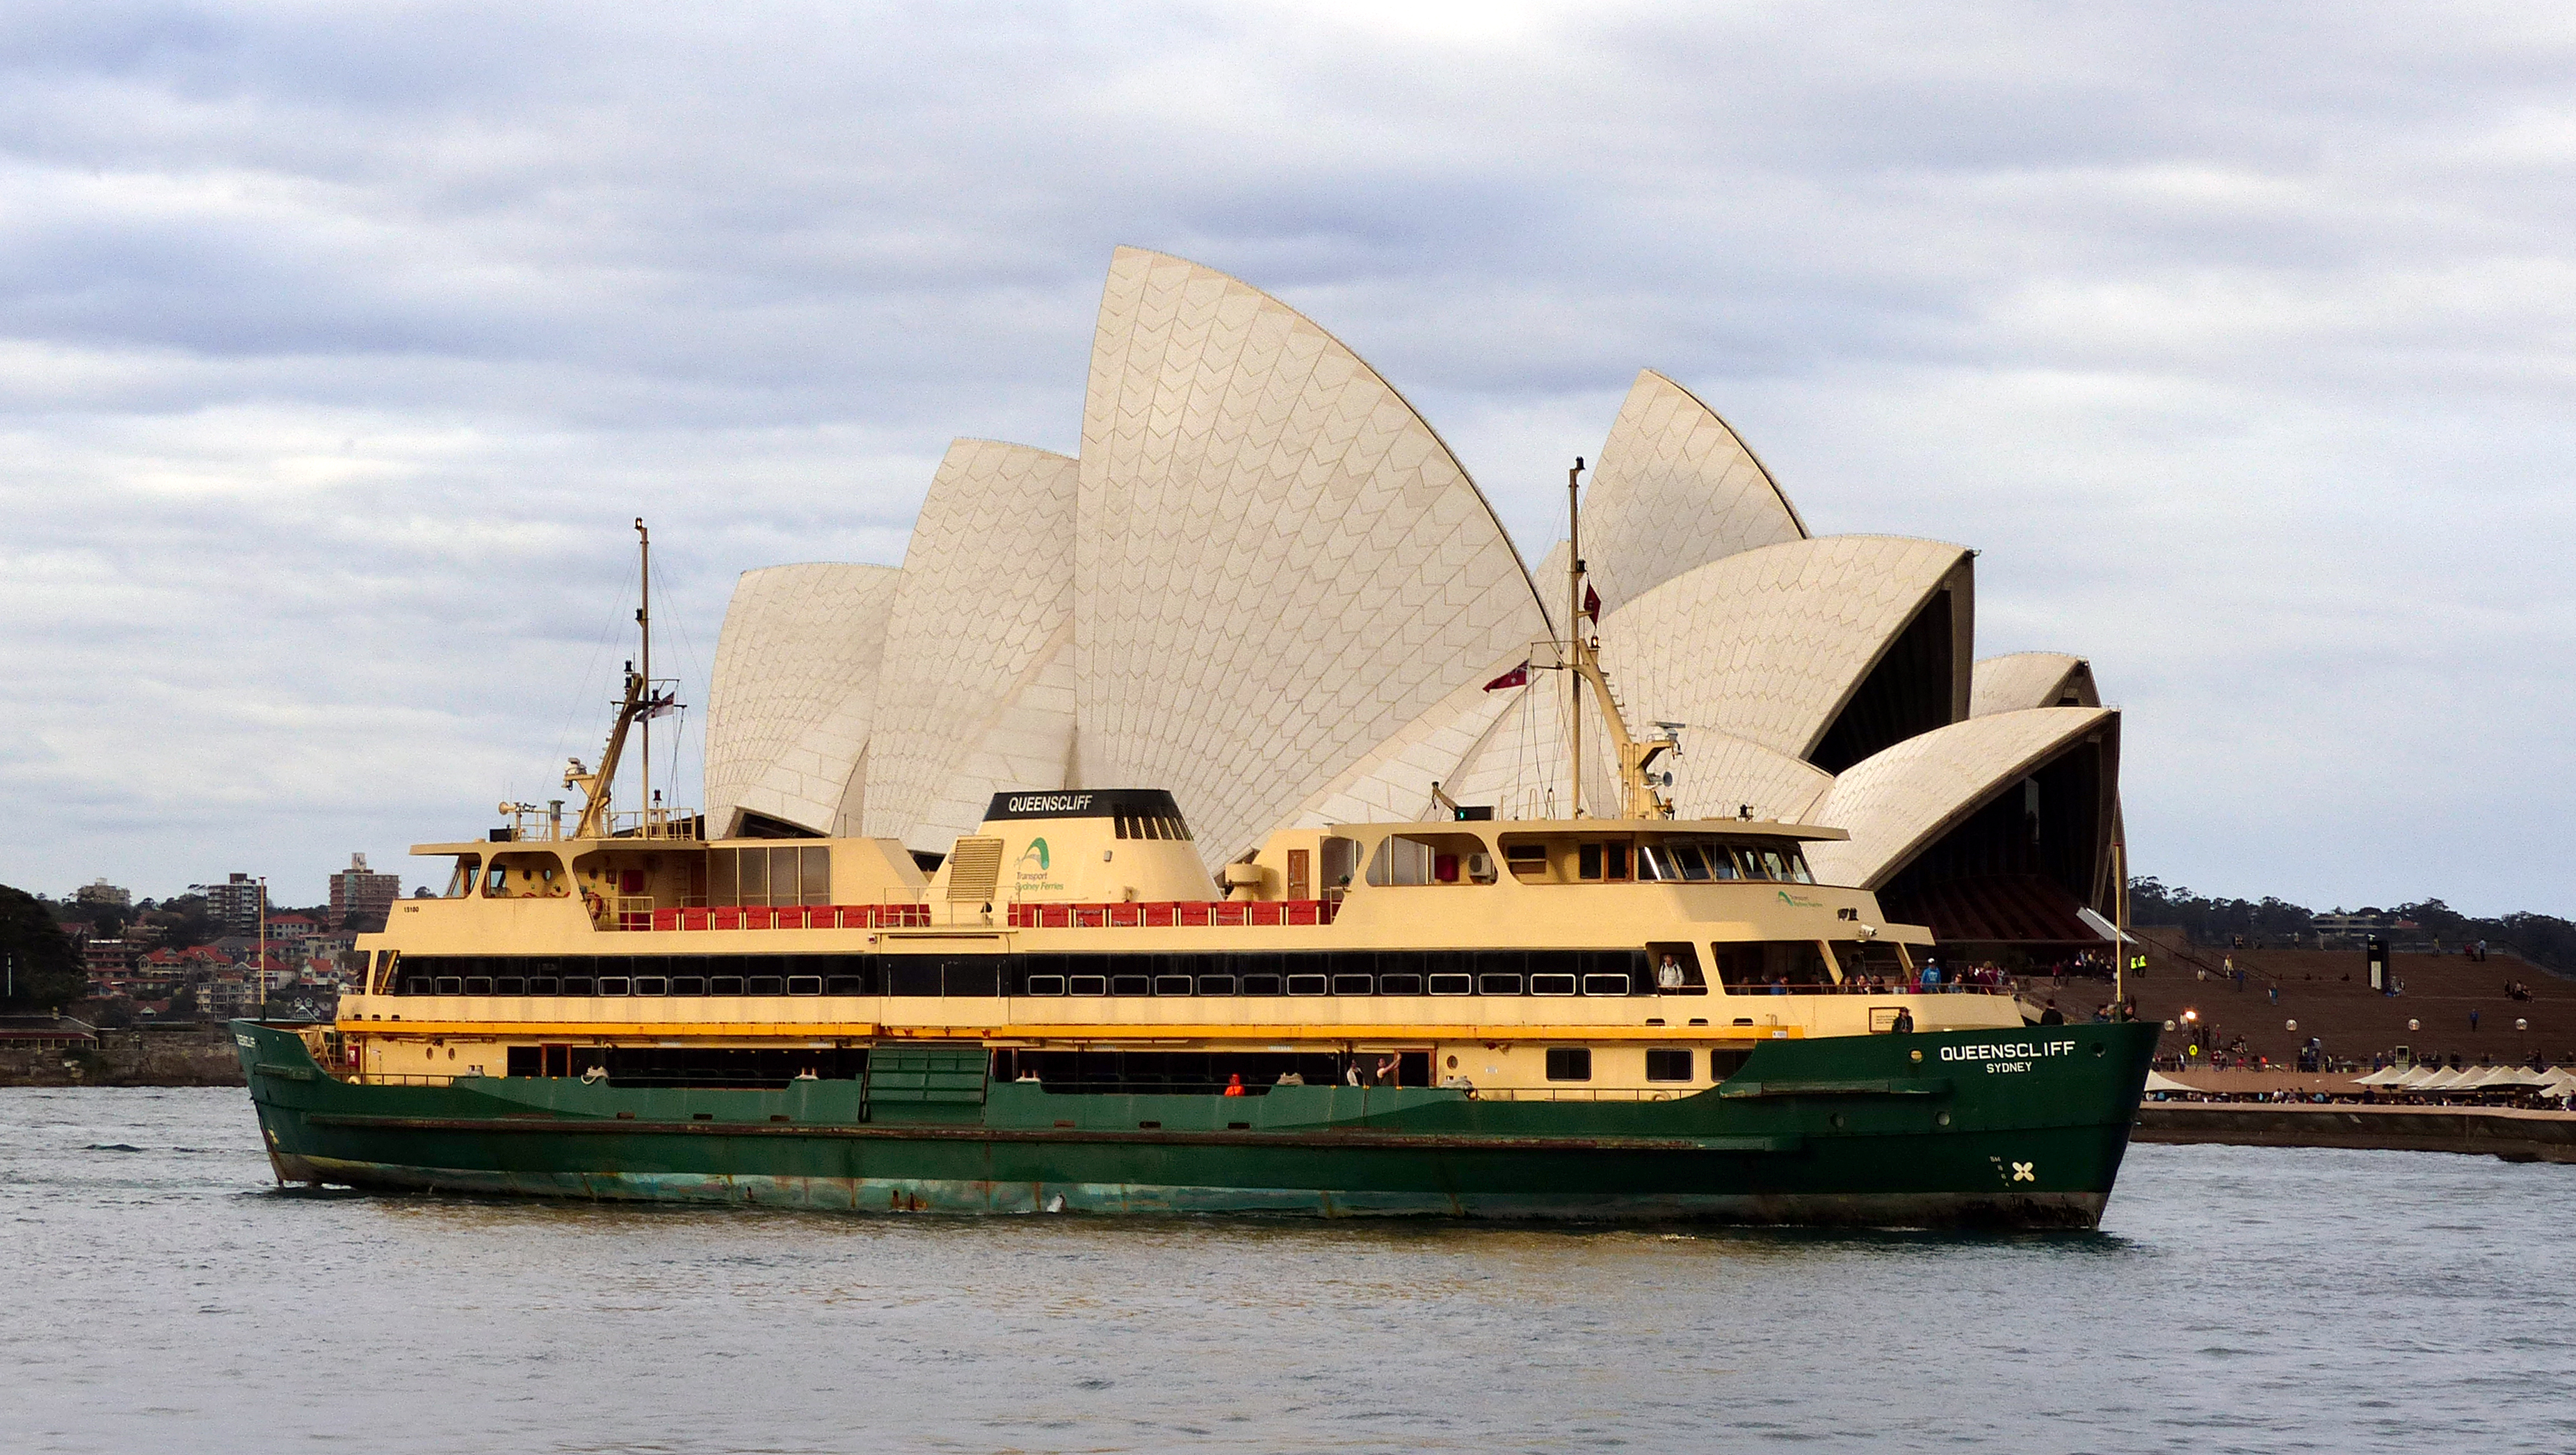
sea, boat, ship, vehicle, sydney, harbor, cargo ship, australia, ferry, sydneyoperahouse, lumixfz200, watercraft, fishing vessel, motor ship, passenger ship, freight transport, ocean liner